Goebelsmuhle railway station

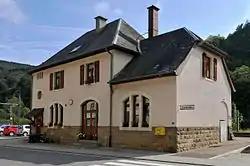
The station

Goebelsmuhle railway station is a railway station serving the village of Goebelsmuhle, in the commune of Bourscheid, in north-eastern Luxembourg. It is operated by Chemins de Fer Luxembourgeois, the state-owned railway company.